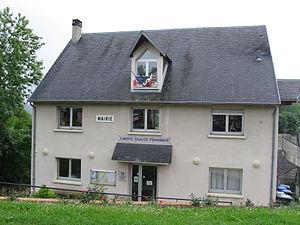
Mairie de Sainte-Aulde. (département de la Seine-et-Marne, région Île-de-France).
Sainte-Aulde est une commune française située dans le département de Seine-et-Marne, en région Île-de-France.